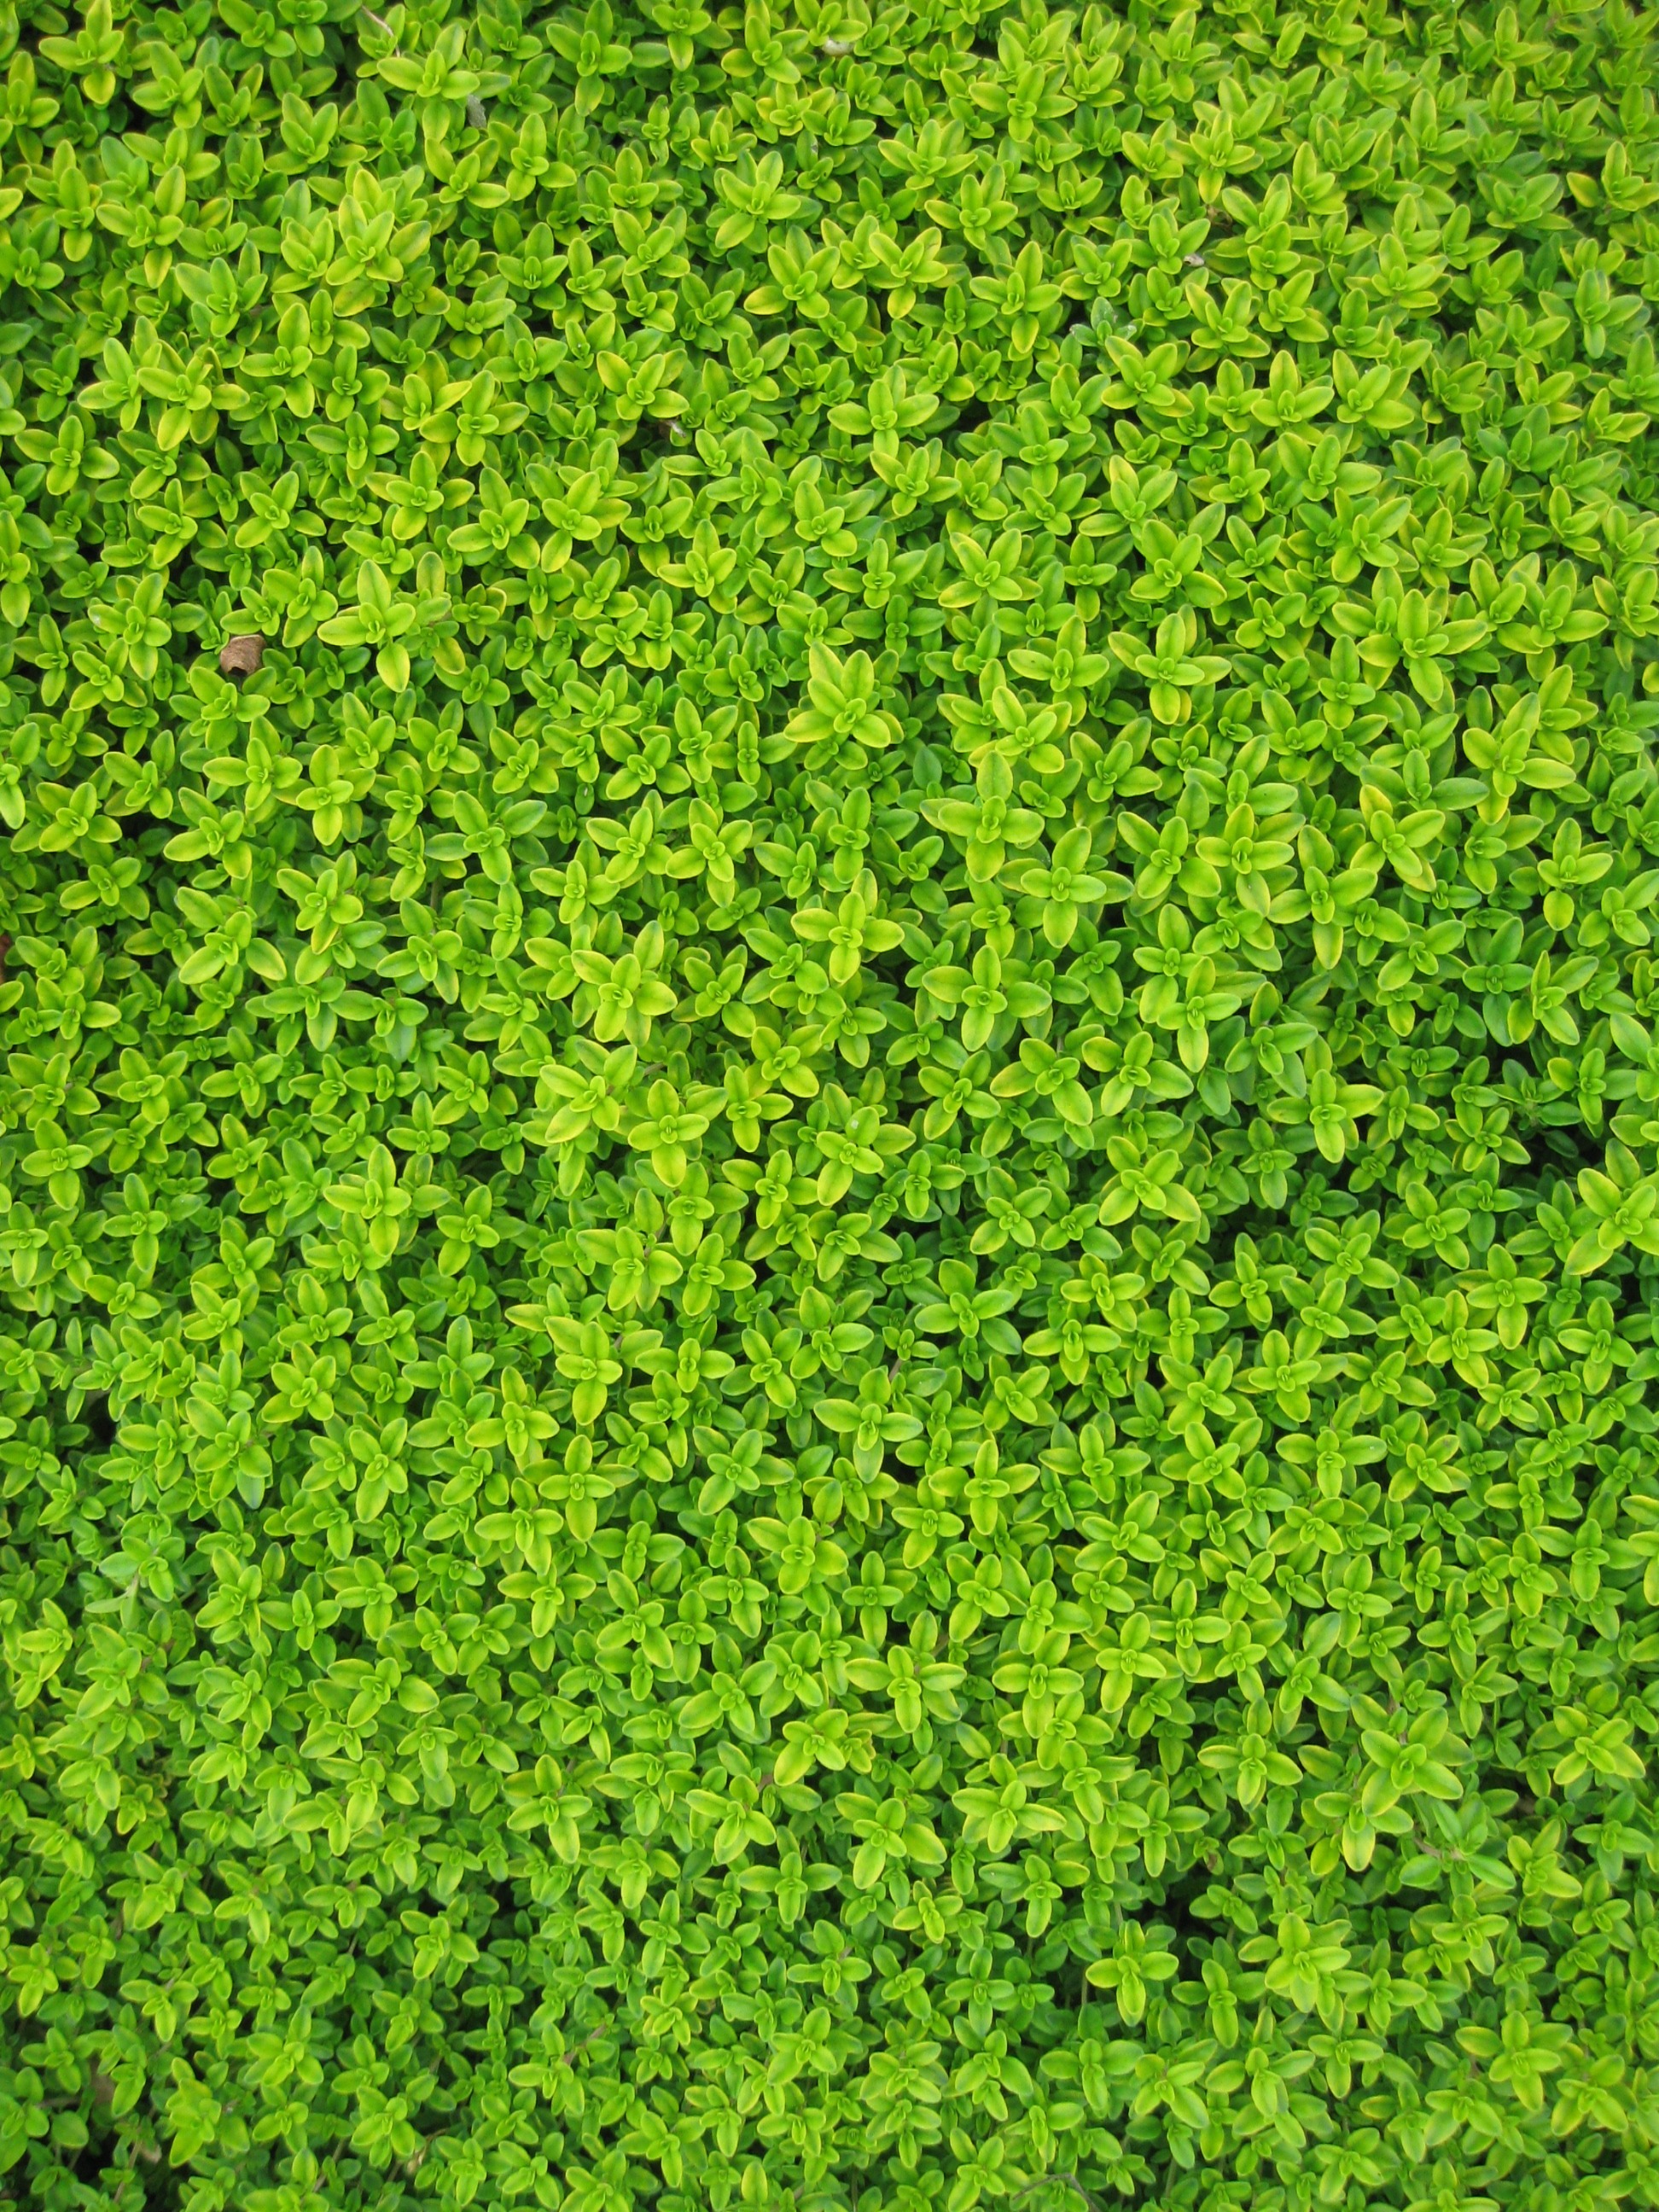
grass, plant, vine, lawn, sunlight, leaf, flower, wall, moss, floral, foliage, green, herb, lush, ivy, climbing, garden, flora, botanical, plants, leaves, ornate, shrub, groundcover, vertical, creeper, hedge, flowering plant, annual plant, grass family, land plant